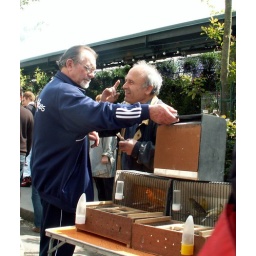
Haggling over the birds at the Paris Notre Dame bird market.